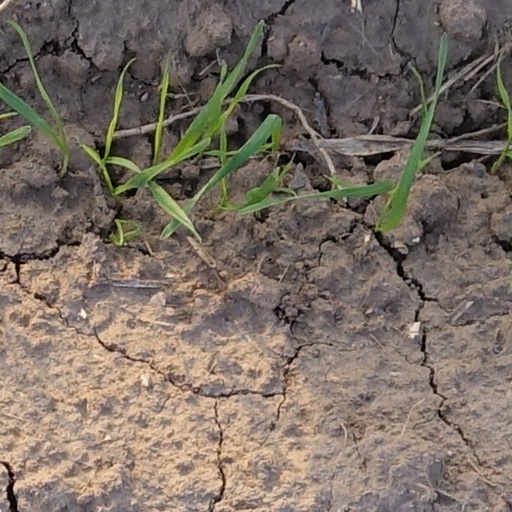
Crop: wheat